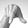
ASL letter: Q